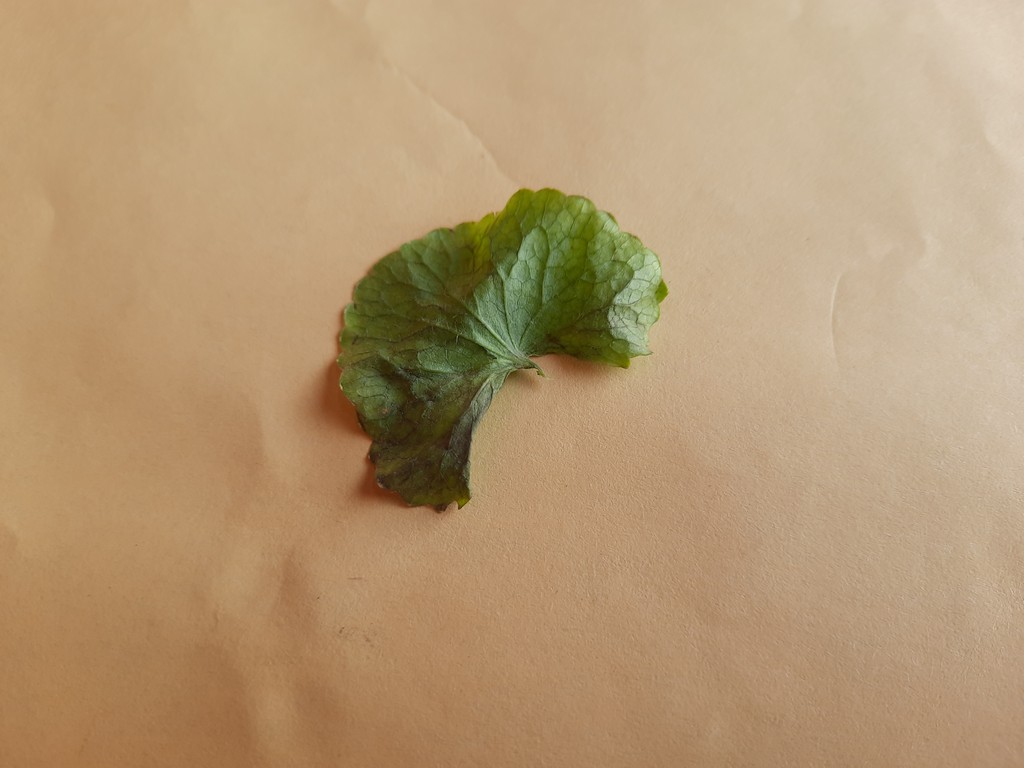
Label: Unhealthy